Replication terminator Tus family

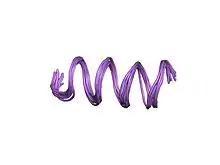
Nmr study of the proline repeat from tus

Tus (terminus utilization substance), also known as a ter-binding protein, is a protein that binds to terminator sequences and acts as a counter-helicase when it comes in contact with an advancing helicase. The bound Tus protein effectively halts DNA polymerase movement. Tus helps end DNA replication in prokaryotes. They function by binding to DNA replication terminator sequences, thus preventing the passage of replication forks. The termination efficiency is affected by the affinity of a particular protein for the terminator sequence.